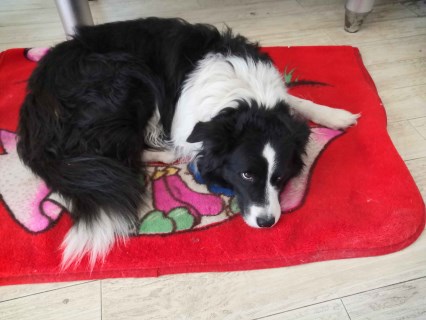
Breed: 2594-n000109-Border_collie